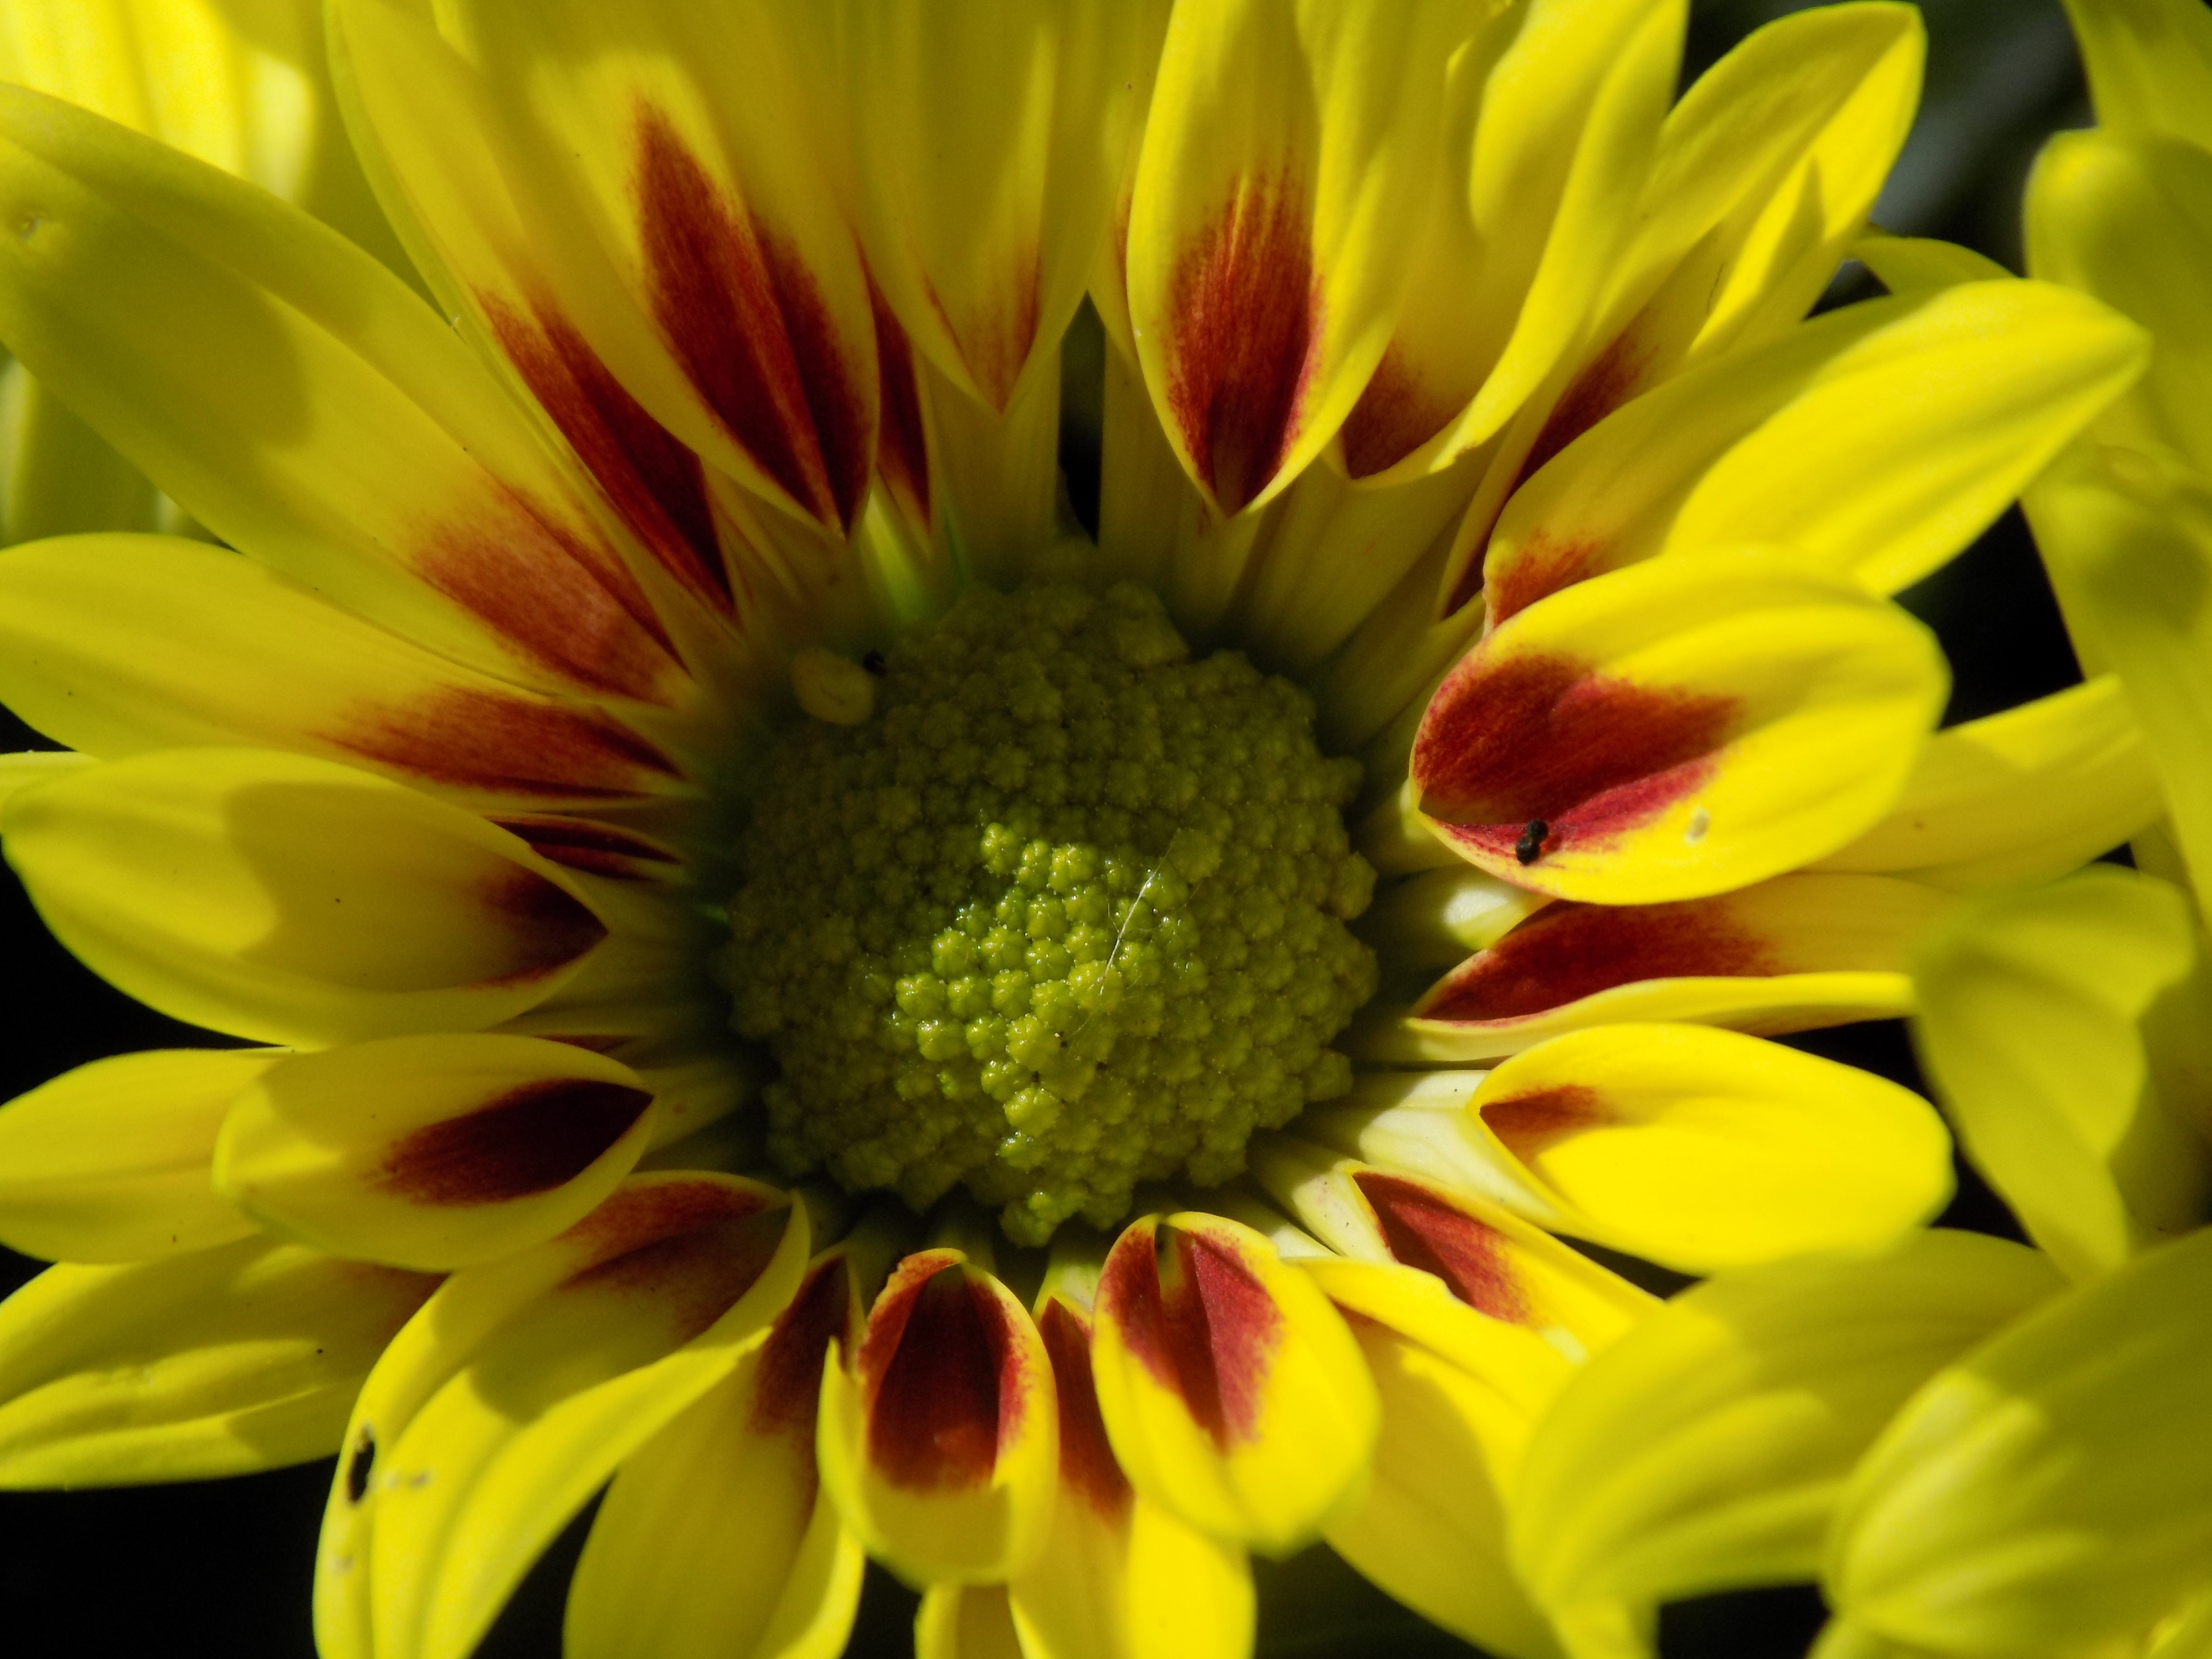
plant, flower, petal, daisy, green, autumn, botany, yellow, flora, close up, macro photography, herbstastern, flowering plant, daisy family, annual plant, plant stem, land plant